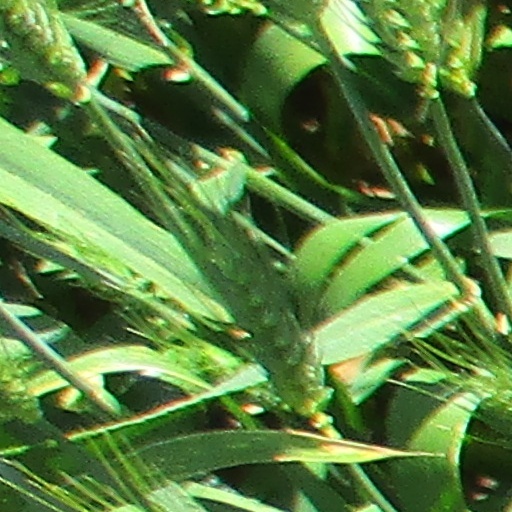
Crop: wheat